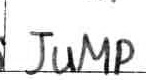
Label: jump